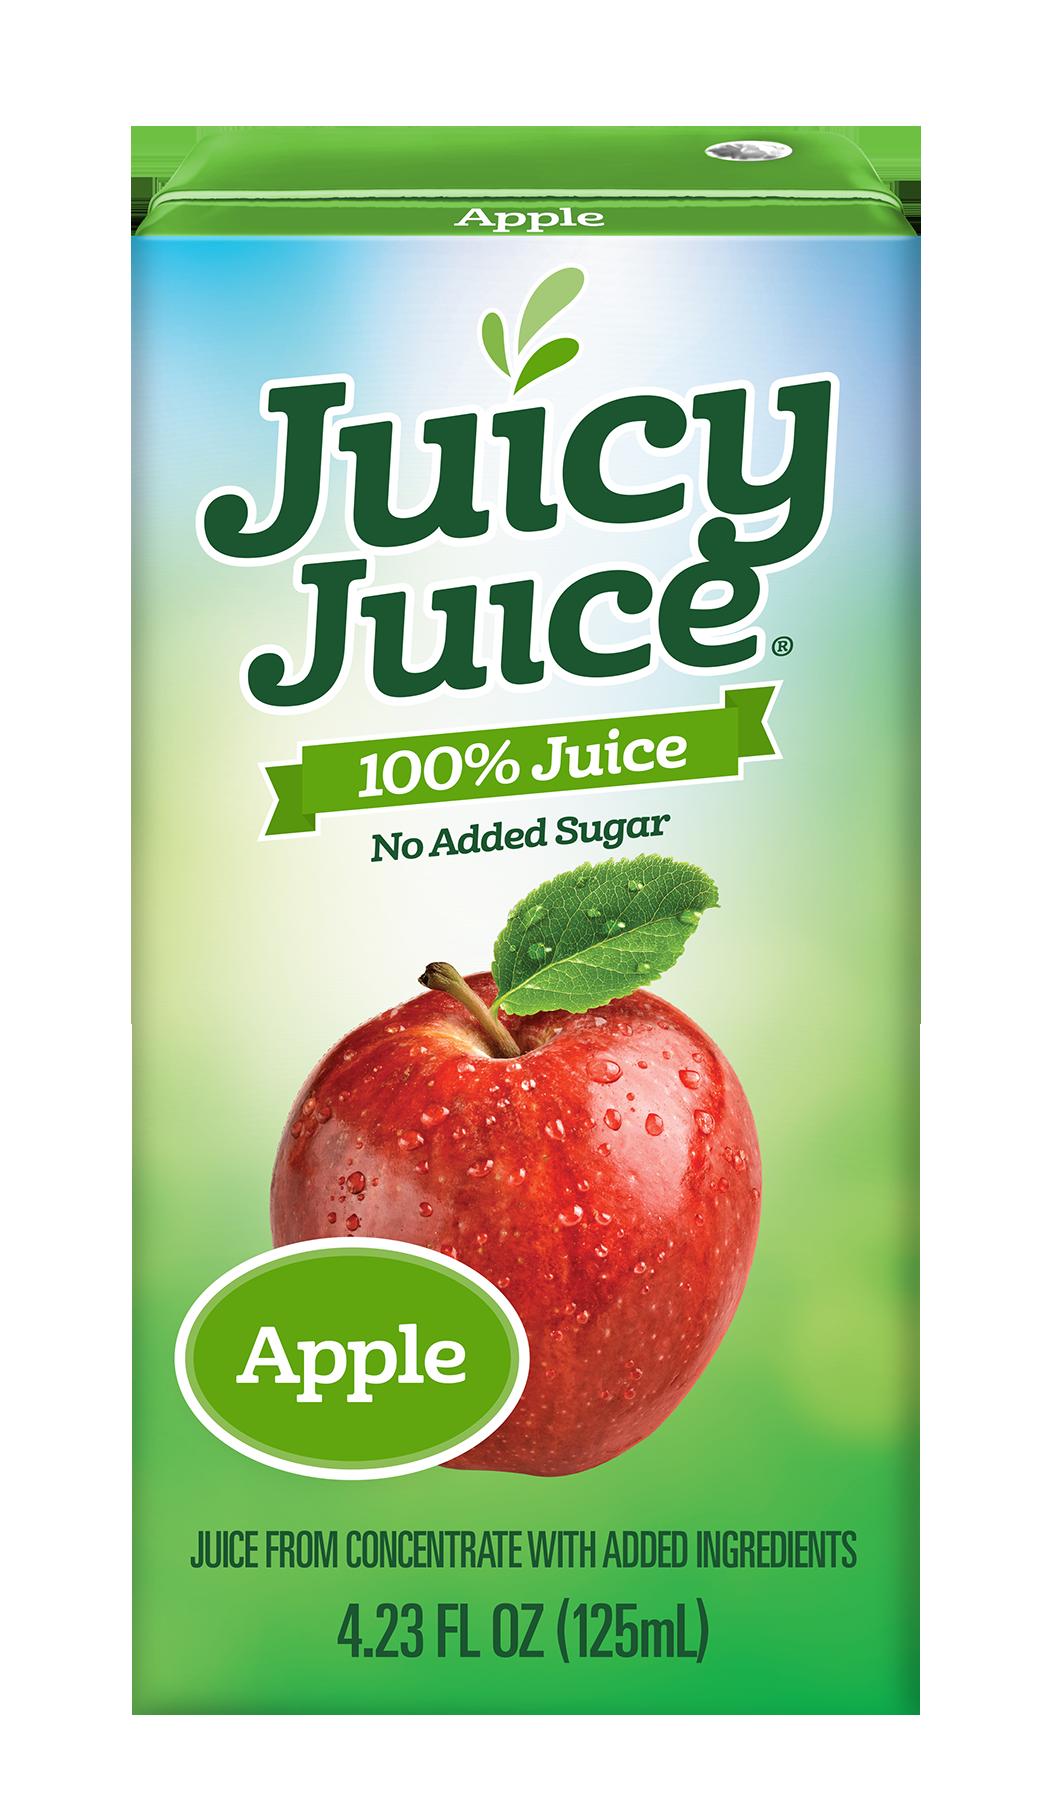
Label: cardboard